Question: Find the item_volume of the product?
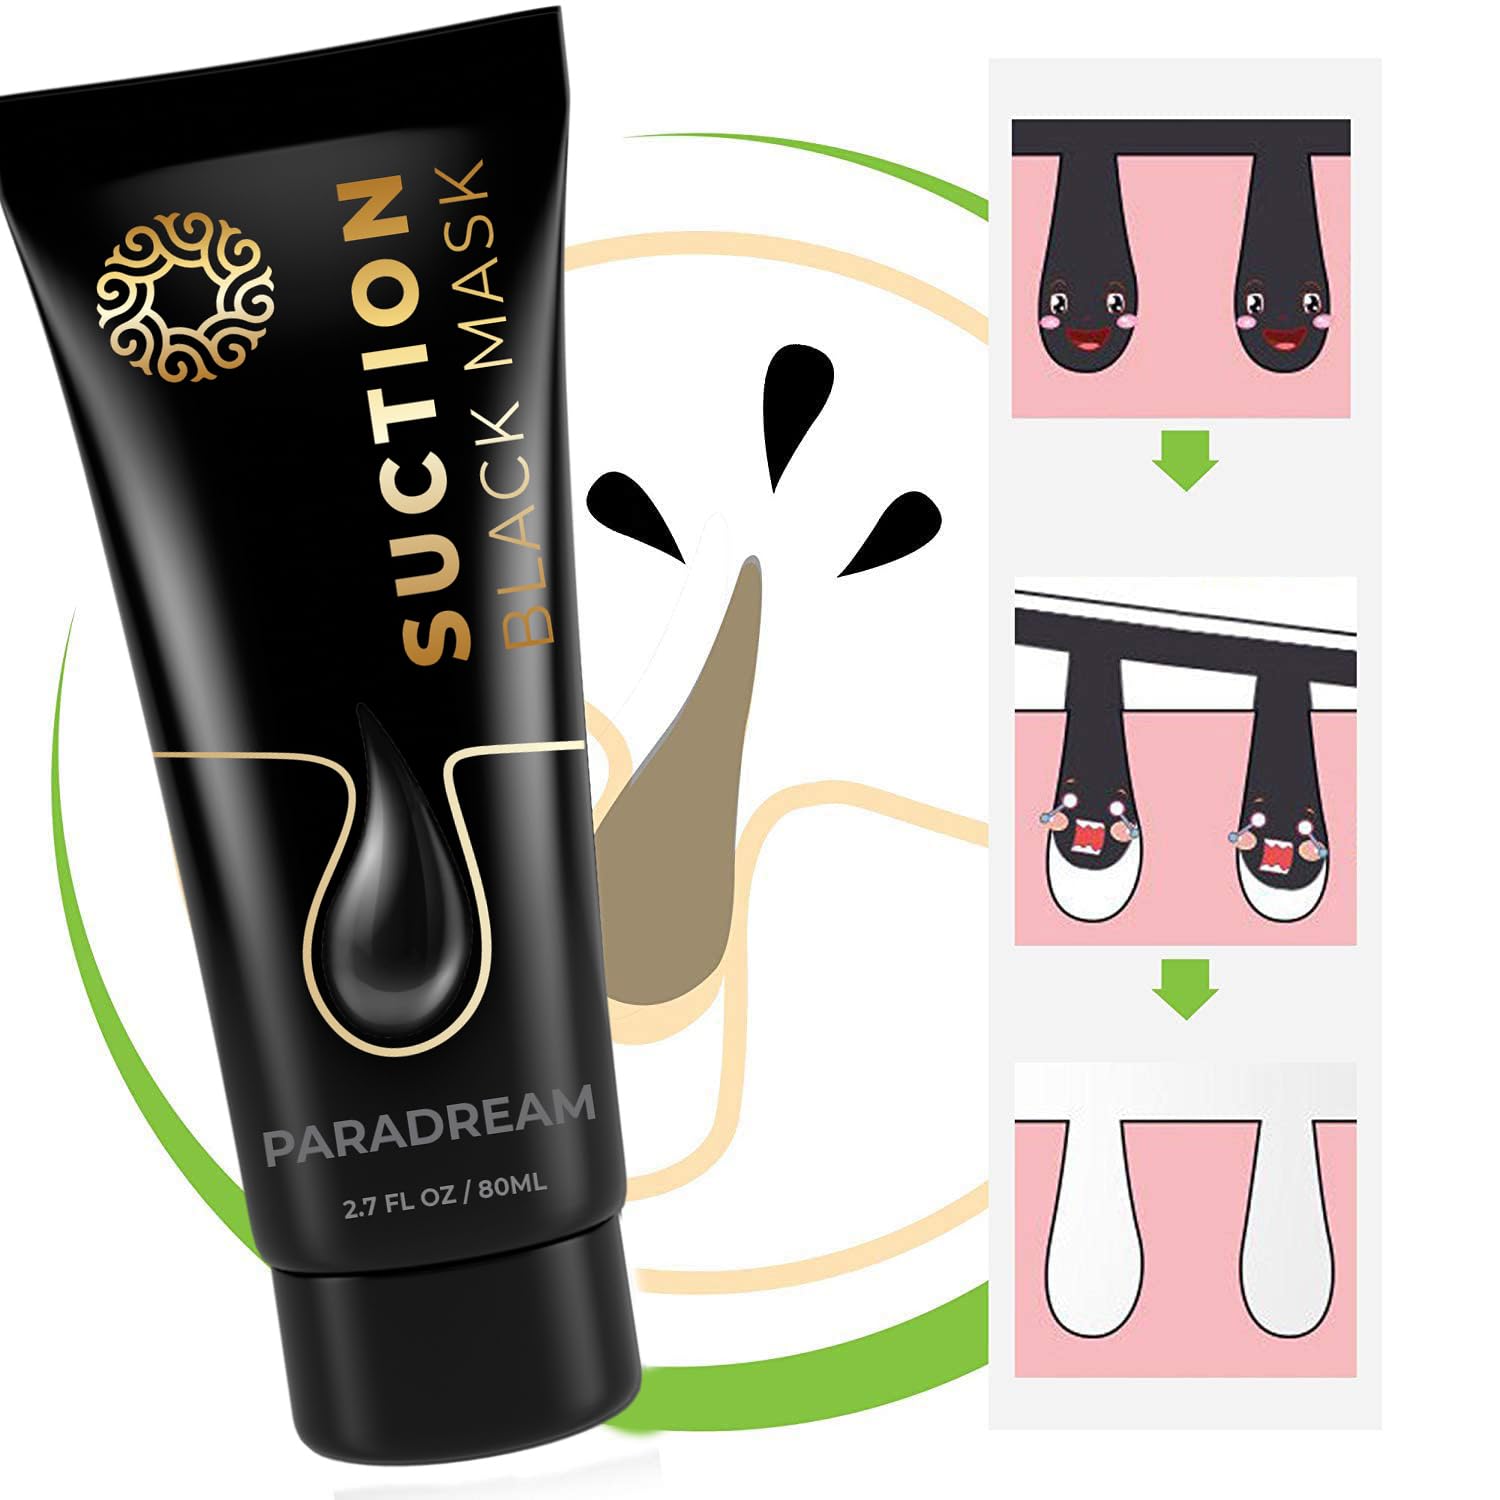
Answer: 2.7 fluid ounce